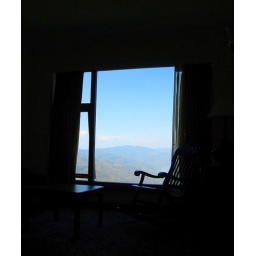
This rocking chair by the window was where I sat to have my evening tea.